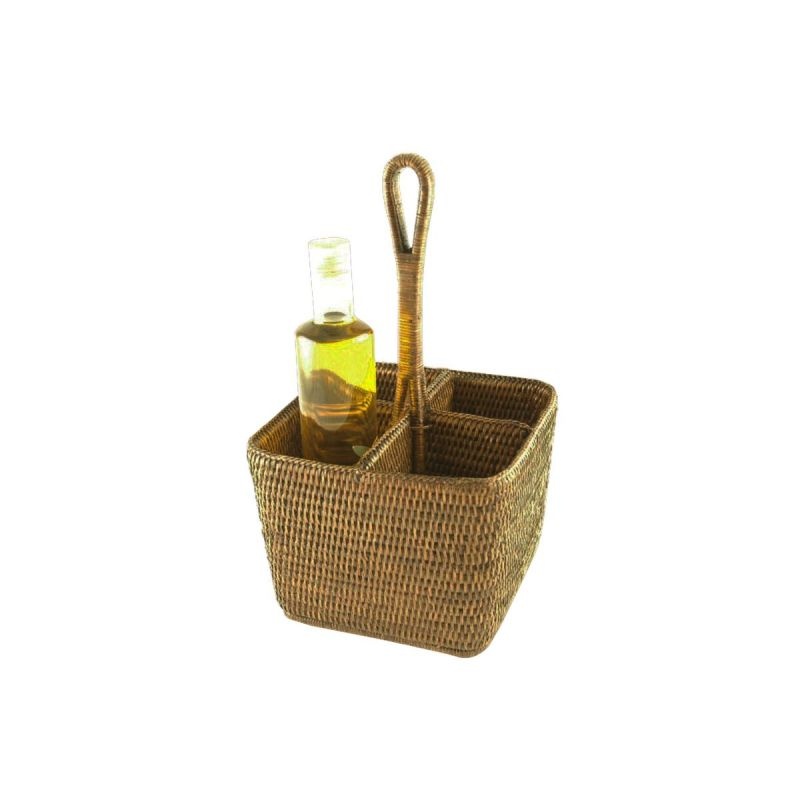
Rattan Condiment Holder
Store your condiments in style with this tall Rattan Condiment Holder. Crafted from natural rattan, this condiment holder is as stylish as it is durable and will transform any kitchen countertop into a luxurious, chic space. Perfect for storing essential spices and sauces, this piece is a must-have for the discerning home chef. ﻿Dimensions: ﻿ 20 x 20 x 35 cm
Brand: Baolgi
Category: Home & Garden > Kitchen & Dining > Kitchen Tools & Utensils > Condiment Dispensers